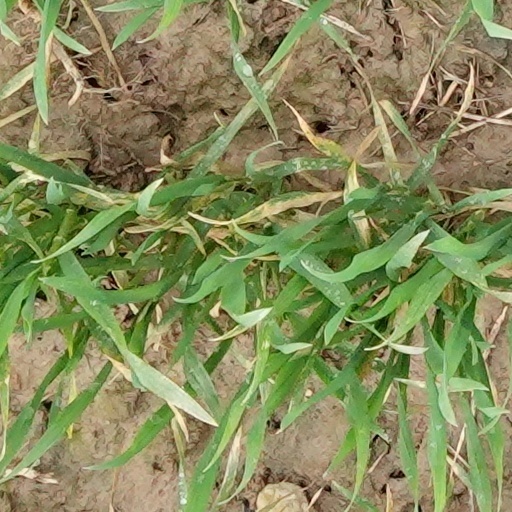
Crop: wheat